The Pop Shoppe

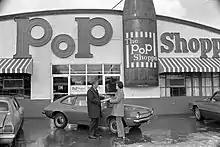
Brick & Mortar Store Circa 1969

The PoP Shoppe Pop enjoyed a regional popularity with residents of Portland, Oregon and surrounding environs as it was featured as the grand prize for winners of the "Smile Contest" and birthday celebrants on KPTV's "The Ramblin' Rod Show",